State University of New York at Purchase

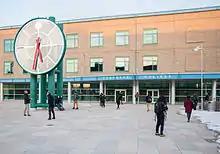
Student Services at the university

Purchase College's Conservatory of Music houses the college's bachelor's and master's programs in music. Undergraduates may study classical music instrumentation with a concentration in one of several types of instruments; voice and opera; classical composition; jazz; studio composition; or studio production. The Conservatory of Music also offers master's programs in all of these areas, except studio production. The enrollment in the conservatory is limited to 400 undergraduate and graduate students. It is one of the few conservatories in the United States that produces full opera productions predominately for undergraduates. The conservatory's Music Building has two recital halls, 75 practice rooms, 80 Steinway & Sons pianos, and professional recording studios.